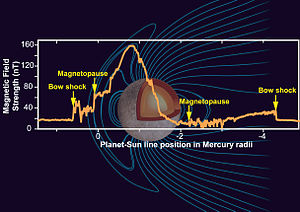
Merkur (planet) / Magnetfelt og magnetosfære
Graf der viser den relative styrke af Merkurs magnetfelt
Merkur er planeten tættest på Solen og den mindste planet i Solsystemet, med en omløbstid om Solen på 87,969 dage. Merkurs kredsløb har den største excentricitet af alle Solsystemets planeter og den mindste aksehældning. Planeten roterer tre gange om sin akse, for hver gang den laver to omløb om Solen. Merkurbanens perihelium præcesserer omkring Solen med en størrelse, der er større end 43 buesekunder per århundrede; et fænomen, der blev forklaret i det 20. århundrede af Albert Einsteins Generelle relativitetsteori. Merkur er klar set fra Jorden, varierende i tilsyneladende størrelsesklasse fra −2,0 til 5,5, men den er ikke let at se, da den største vinkelafvigelse fra Solen kun er 28,3°. Da Merkur overstråles af Solens lys, kan den normalt kun ses i morgen- og aftenskumringen, medmindre der er solformørkelse.